Western Chalukya society

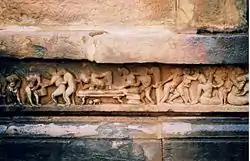
Kamasutra art, 1070, Tripurantakesvara Temple, Shimoga district

The Western Chalukyas were a prominent South Indian Kannadiga dynasty who ruled most of western Deccan India during the 10th century - 12th century. They are also known as Kalyani Chalukya after their capital at Kalyani, known today as Basavakalyan in Karnataka state. Later Chalukya is another commonly used name for this empire from the popular theory that they were related to the 6th century Chalukya dynasty of Badami.